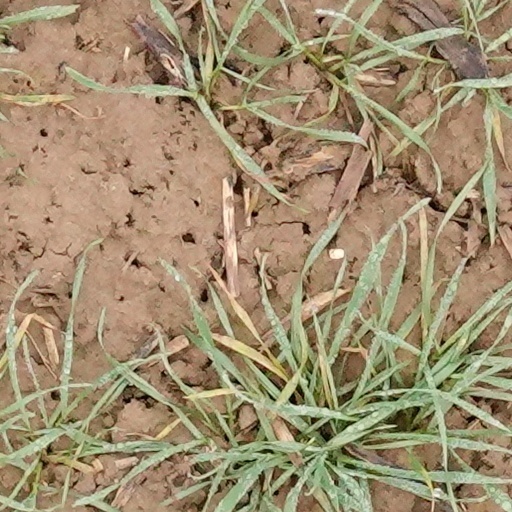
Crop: wheat